Carlo Tamberlani

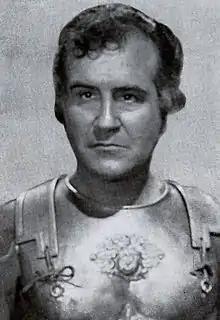
1954 photograph of Tamberlani

Carlo Tamberlani (11 March 1899 – 5 August 1980) was an Italian film actor. He appeared in 127 films between 1931 and 1976. His brother Nando Tamberlani was also an actor.